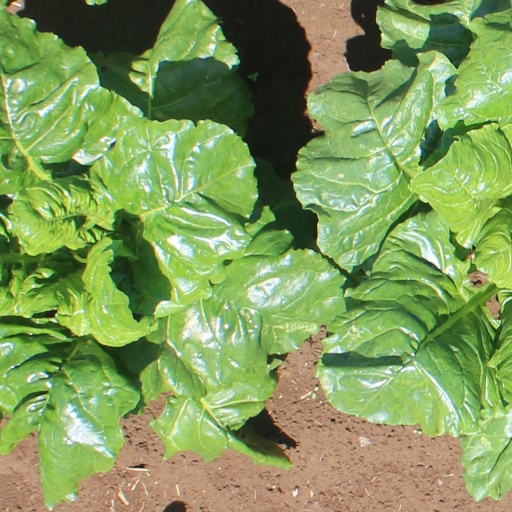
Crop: sugar beet